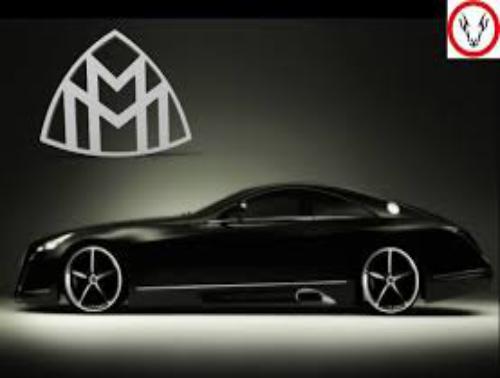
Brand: maybach-2
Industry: Transportation